Henry Hoss House

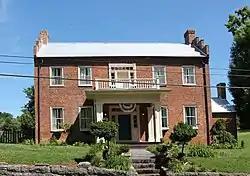

The Henry Hoss House is a historic house in Jonesborough, Tennessee, U.S.A., although not within the Jonesborough Historic District. It was built somewhere between 1859 and 1860 for Dr. Joseph S. Rhea and his wife, Lady Kirkpatrick. Their home served as a residence as well as a clinic; the front rooms on either side of the foyer were the doctor's waiting room and examining room, and the upstairs bedrooms were probably for their children. It was sold to Henry Hoss in the midst of the American Civil War of 1861-1865. Hoss lived here with his wife, née Anna Maria Sevier (grand daughter of John Sevier), and their children. It remained in the Hoss family until 1980.